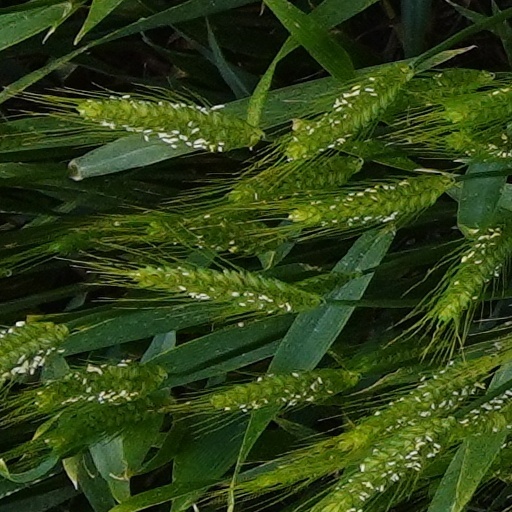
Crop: wheat